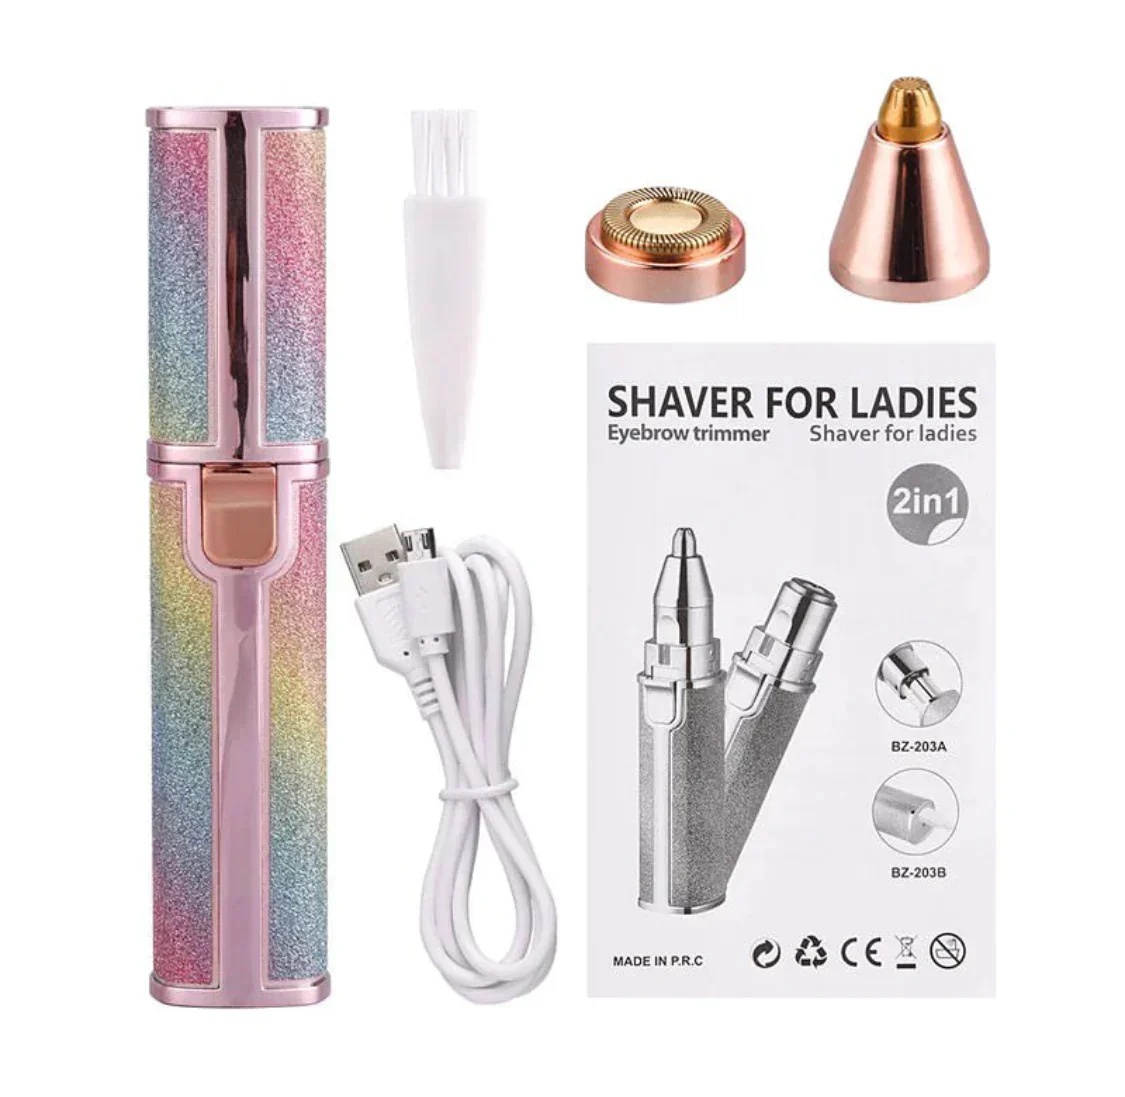
2 In 1 Eyebrow Trimmer & Hair Shaver
Your Rechargeable Solution for Flawless Grooming!🔥😍 Why Should You Buy It? 2 in 1 Eyebrow Facial Hair Remover: This facial hair remover for women set is composited with 2 types heads, face hair remover and eyebrow removal. The eyebrow trimming head can be used on the top and bottom between the eyebrows. The facial hair remover trimming head is suitable for other parts of face and body ,quickly removes unwanted hair on cheeks, chin, lip ,eyebrow, leg, bikini area, armpit etc. keeping your skin radiant, healthy and smooth. Safe, Painless & Effective: The electric facial hair remover is the perfect substitute for the more traditional wax and tweezers. No more pain from waxing and plucking! Pull the skin tight and move the device in a small, round way. Sharp stainless steel precision blades deliver a perfect shave close to your skin without causing any pulls, nicks, redness or allergy. Gentle on all skin type. Stylish & Compact: The eyebrow trimmer for women is made of sturdy ABS material and has a fashionable chic, feminine look and slimline design. The color combination of white and rose gold is more beautiful and delicate. The ladies hair remover have compact size and weighting 110g, lightness make it easy to carry. USB Rechargeable & Built-in LED Light: This facial hair removal for women is designed with USB rechargeable and can be connected to power bank and adapters. After being fully charged, it can work uninterrupted for about 45 minutes. Also, even in a dark environment, Built-in LED Light make you clearly see the hair and easily shave. This rechargeable lady eyebrow remover is much more long-lasting than other shavers with typical batteries. Easy to Clean: This eyebrow epilator is made of waterproof stainless steel blade. After use, you can clean the trimmer head with water or included brush. This 2 in 1 rechargeable eyebrow hair remover can be used not only for the face, but also for the body. Best Gift: A ideal gift for yourself, your girlfriend or your family. Keep beautiful in anytime anywhere. We provide you with 100% service and quality assurance. 7 Days Money Back Guarantee we are confident that you will like our 2 In 1 Eyebrow Trimmer & Hair Shaver , thats why we are offering 7 days money back guarantee.
Brand: souqsaving
Category: Health & Beauty > Personal Care > Shaving & Grooming > Electric Razors > Trimmers